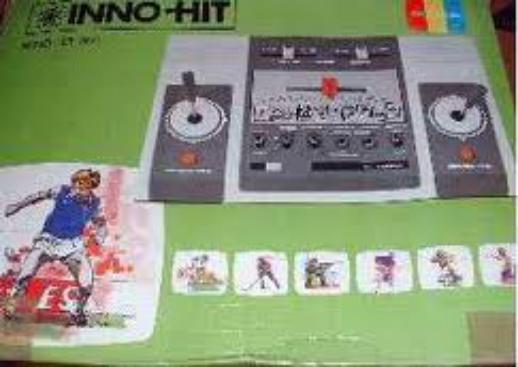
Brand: Inno Hit
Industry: Electronic